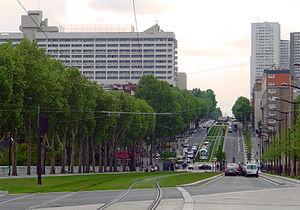
Boulevard Masséna et ligne de tramway T3a - Paris XIII
La caserne Masséna est une importante caserne de la Brigade de sapeurs-pompiers de Paris située au nᵒ 37 du boulevard Masséna dans le 13ᵉ arrondissement de Paris. Les remises se trouve sur le côté rue Darmesteter.